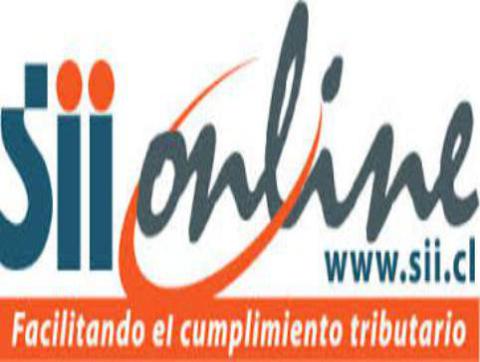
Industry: Electronic